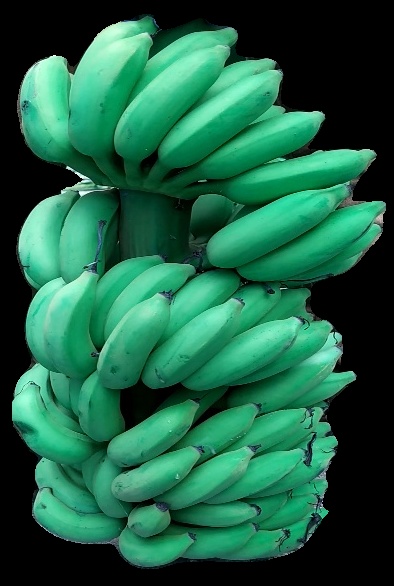
Variety: elakki-bale
Grade: grade1